1544 in France

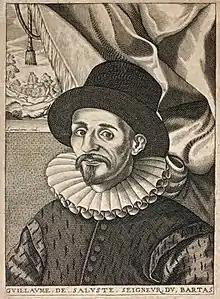
Guillaume de Salluste Du Bartas

June 14 – Antoine, Duke of Lorraine, French aristocrat and general(b.1489).